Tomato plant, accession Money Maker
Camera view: vertical (180 deg); turntable rotation: 120 degrees
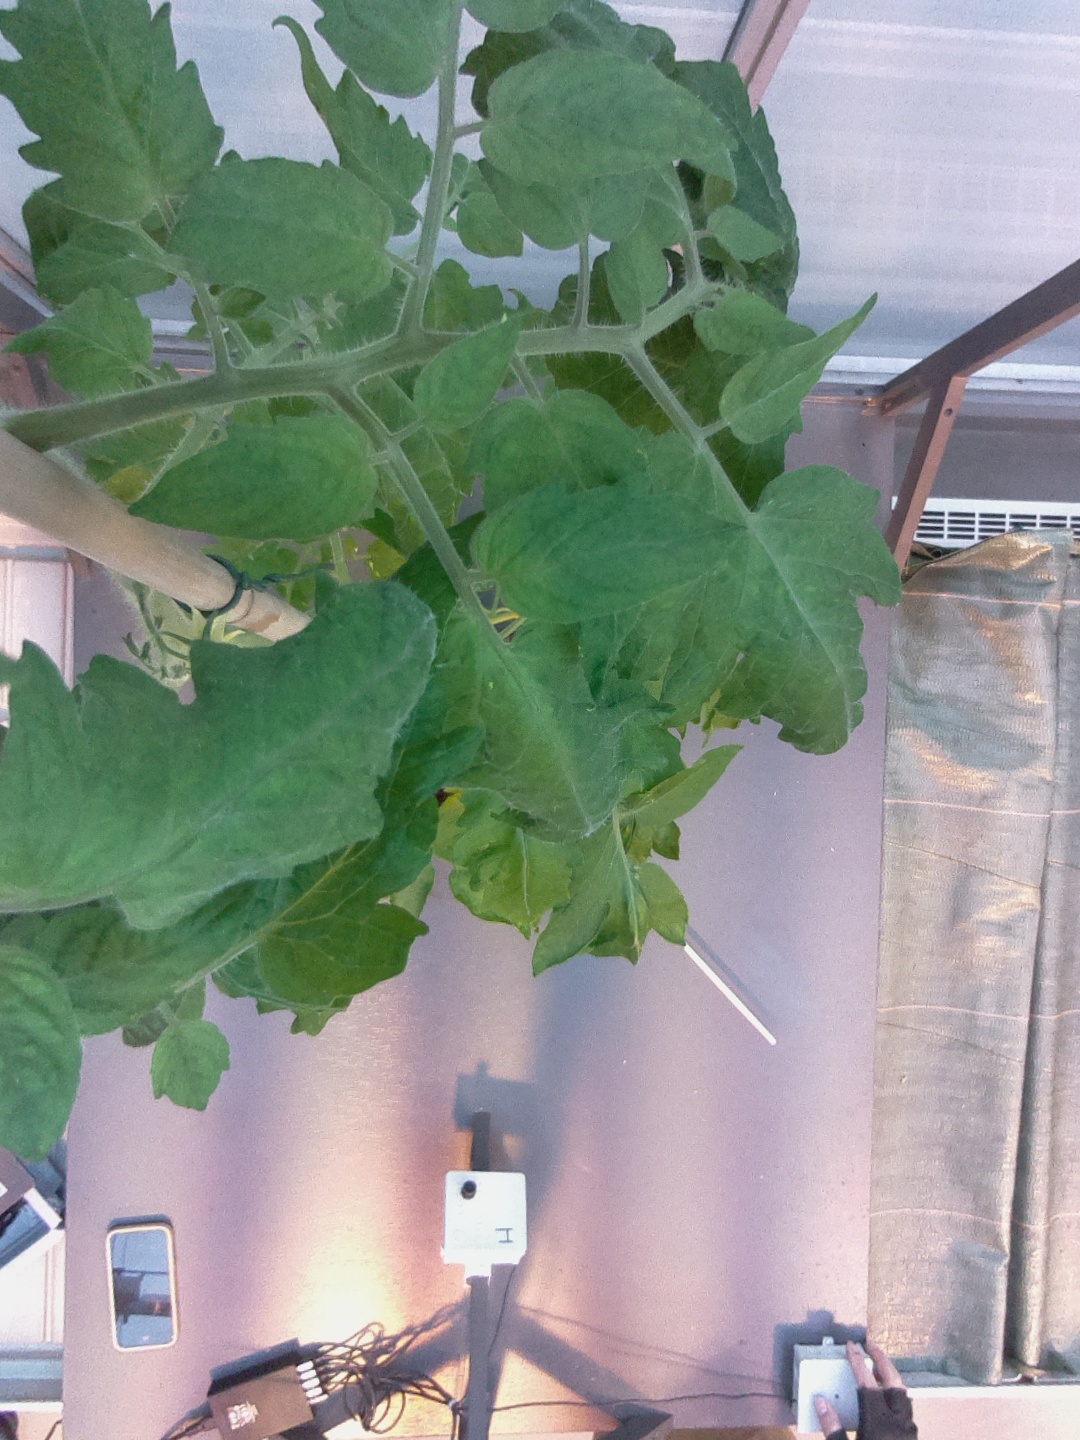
BBCH growth stage 60: First flowers open